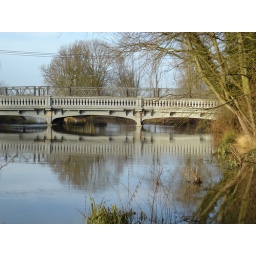
Rodbridge bridge (near Long Melford) with the river Stour in flood, Boxing day 2007.